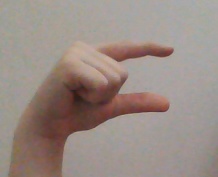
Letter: dal